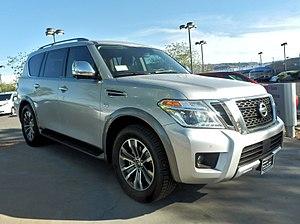
Le Nissan Armada est un SUV vendu en Amérique du Nord par le constructeur japonais Nissan. Ce modèle est basé sur la plateforme d'un Nissan Titan et depuis sa deuxième génération, sur le Nissan Patrol.